Anatoliy Demyanenko

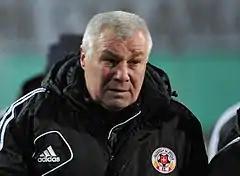
Demyanenko with Volyn Lutsk in 2013

Anatoliy Vasilyovych Demyanenko (born 19 February 1959), sometimes referred to as Anatoli Demianenko, is a Ukrainian football coach and former player. As a player, he was deployed at left-back and notably represented Dynamo Kyiv and the USSR national team.